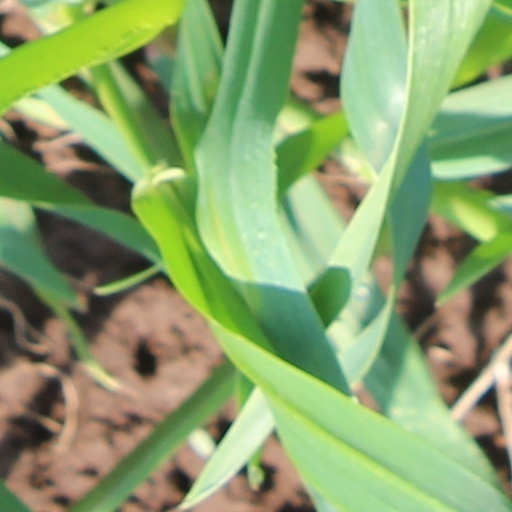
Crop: wheat